Clave (rhythm)

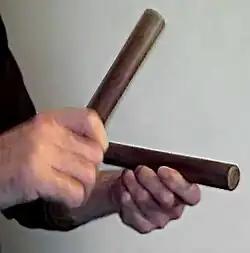
Playing a pair of claves

"Clave" is a Spanish word meaning 'code,' 'key,' as in key to a mystery or puzzle, or 'keystone,' the wedge-shaped stone in the center of an arch that ties the other stones together. The rhythm also gave the name to the claves Afro-Cuban musical instrument which consists of a pair of hardwood sticks.